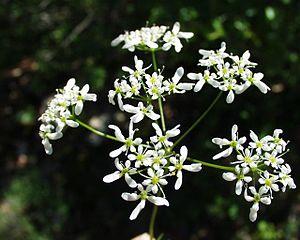
Le Bifora rayonnant est une plante herbacée à floraison annuelle de la famille des Apiaceae.
Bifora est un genre de plantes à fleurs de la famille des Apiaceae.